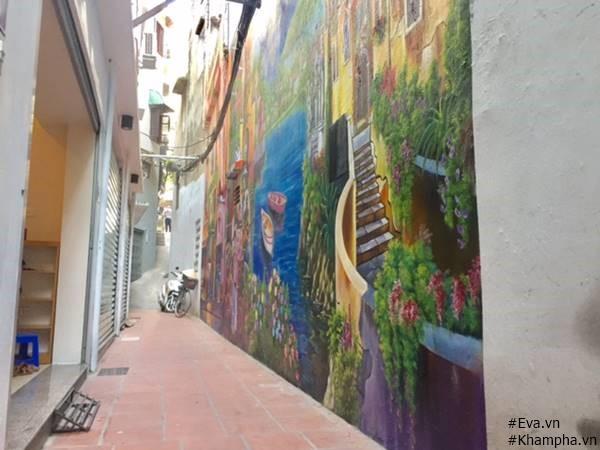
có sự xuất hiện của một con sông ở trong bức tường tranh